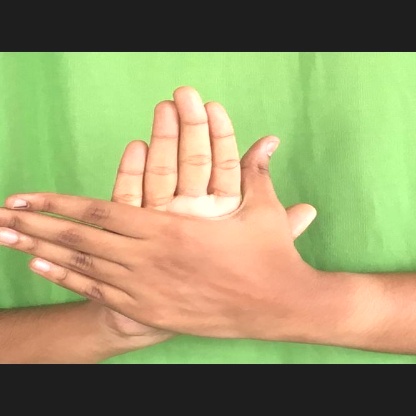
Mudra: Chakra